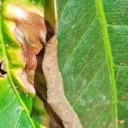
Label: Phoma